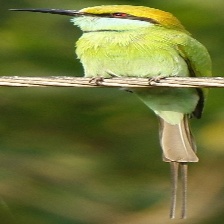
Species: ASIAN GREEN BEE EATER
Scientific name: MEROPS ORIENTALIS
ImageNet parent category: bee_eater